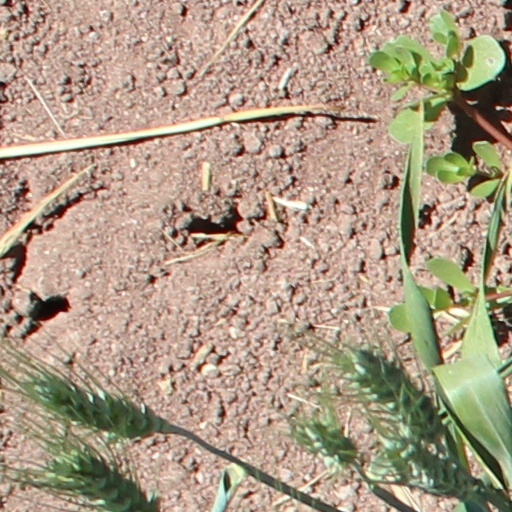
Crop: wheat